Katharine Murray Lyell

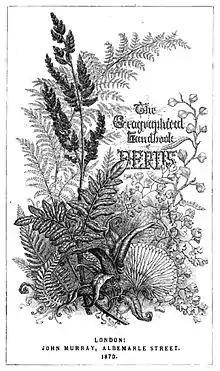
Frontispiece from Katharine Murray Lyell's 1870 book "A Geographical Handbook of All the Known Ferns". (The book's title appears in truncated form on this page.)

Katharine Murray Lyell (1817–1915) was a British botanist, author of an early book on the worldwide distribution of ferns, and editor of volumes of the correspondence of several of the era's notable scientists.